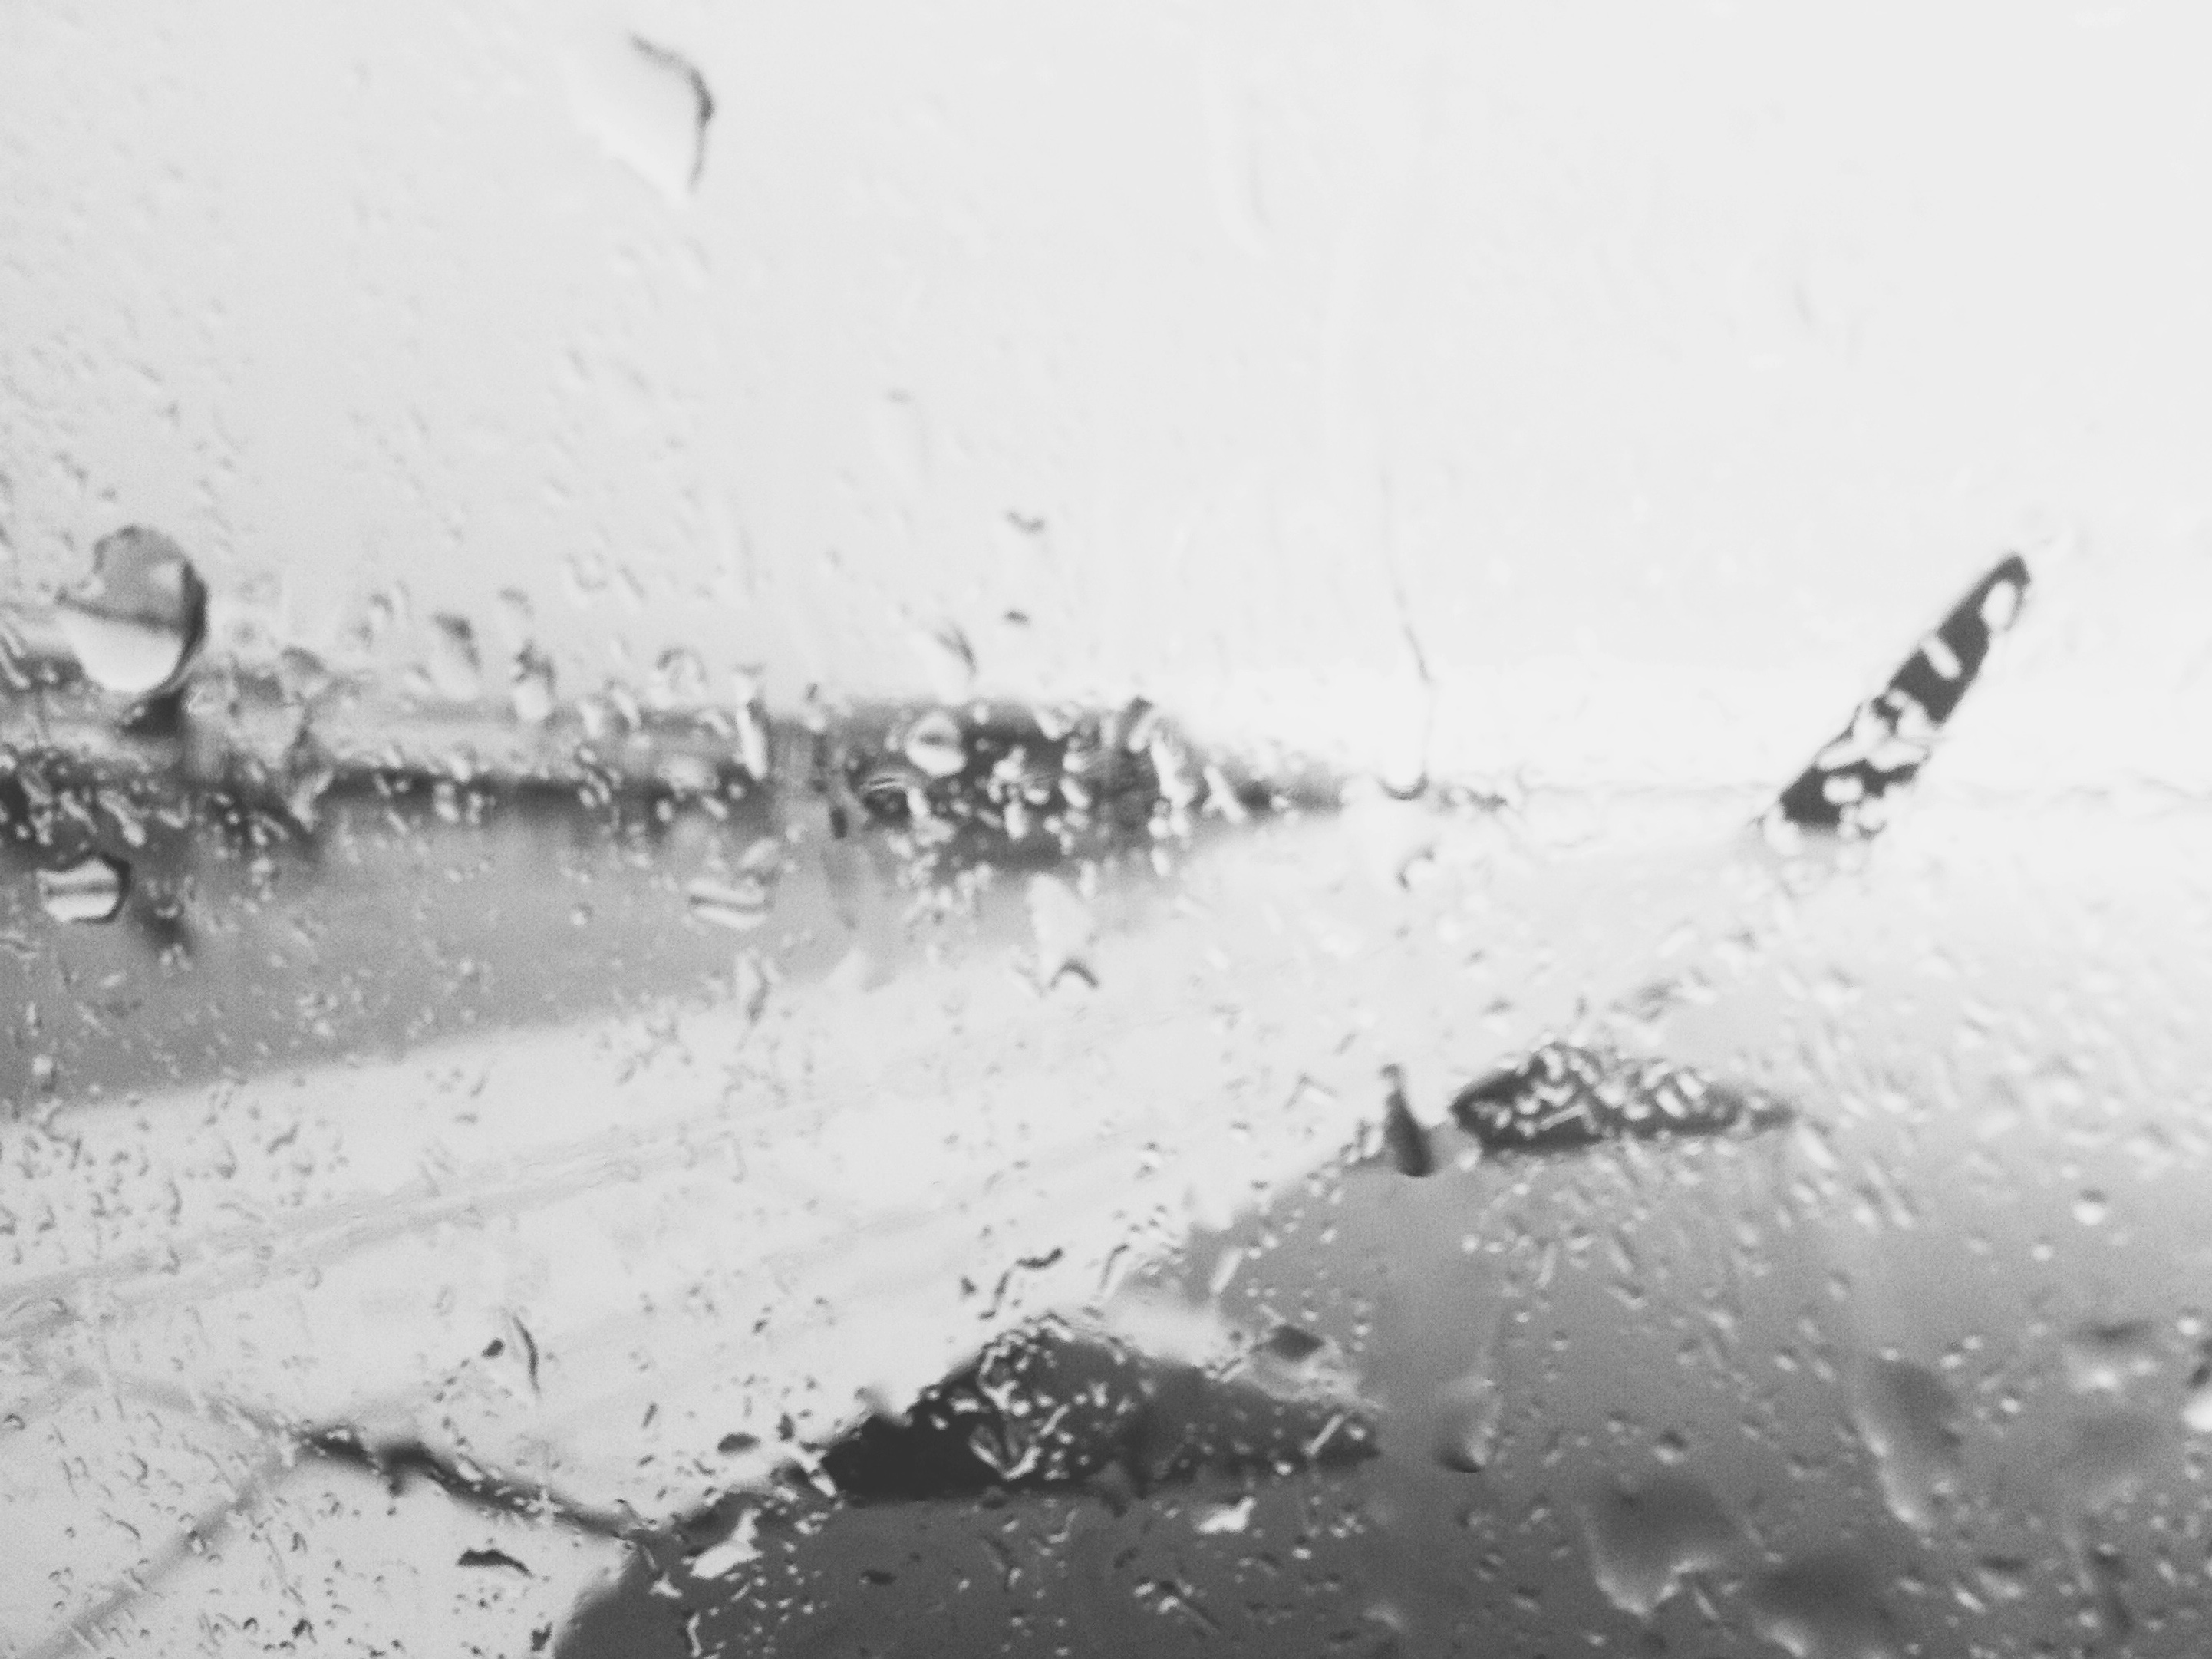
snow, winter, wing, black and white, window, travelling, airplane, plane, ice, weather, monochrome, rainy, traveling, raindrops, blizzard, freezing, drops of water, monochrome photography, geological phenomenon, winter storm